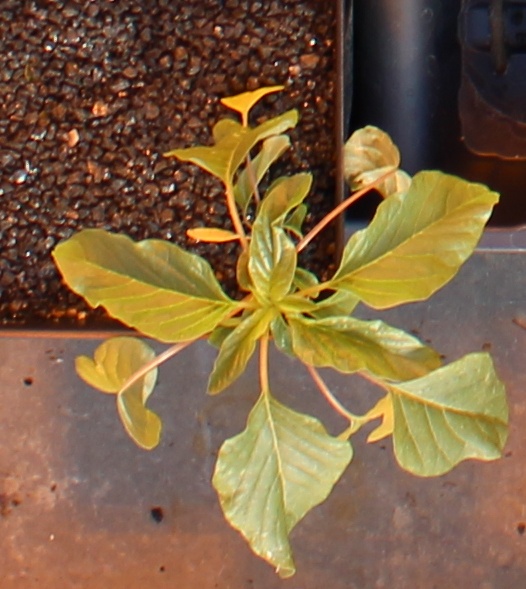
Label: Palmer Amaranth